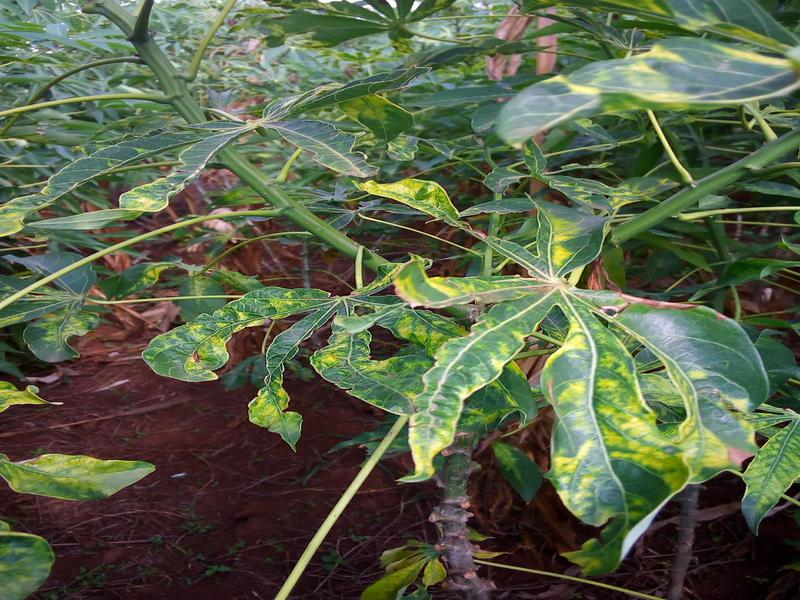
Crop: cassava
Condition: mosaic_disease